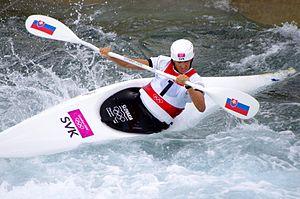
L'épreuve féminine du K1 des Jeux olympiques d'été 2012 de Londres se déroulera au Lee Valley White Water Centre, du 30 juillet au 2 août 2012.